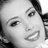
Emotion: happy